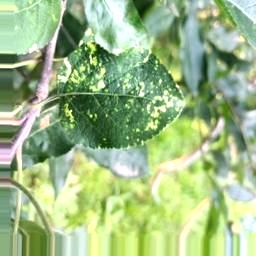
Label: Apple_Mosaic